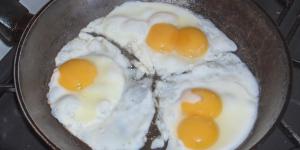
los mejores huevos estrellados